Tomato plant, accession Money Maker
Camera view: tilt-top (135 deg); turntable rotation: 180 degrees
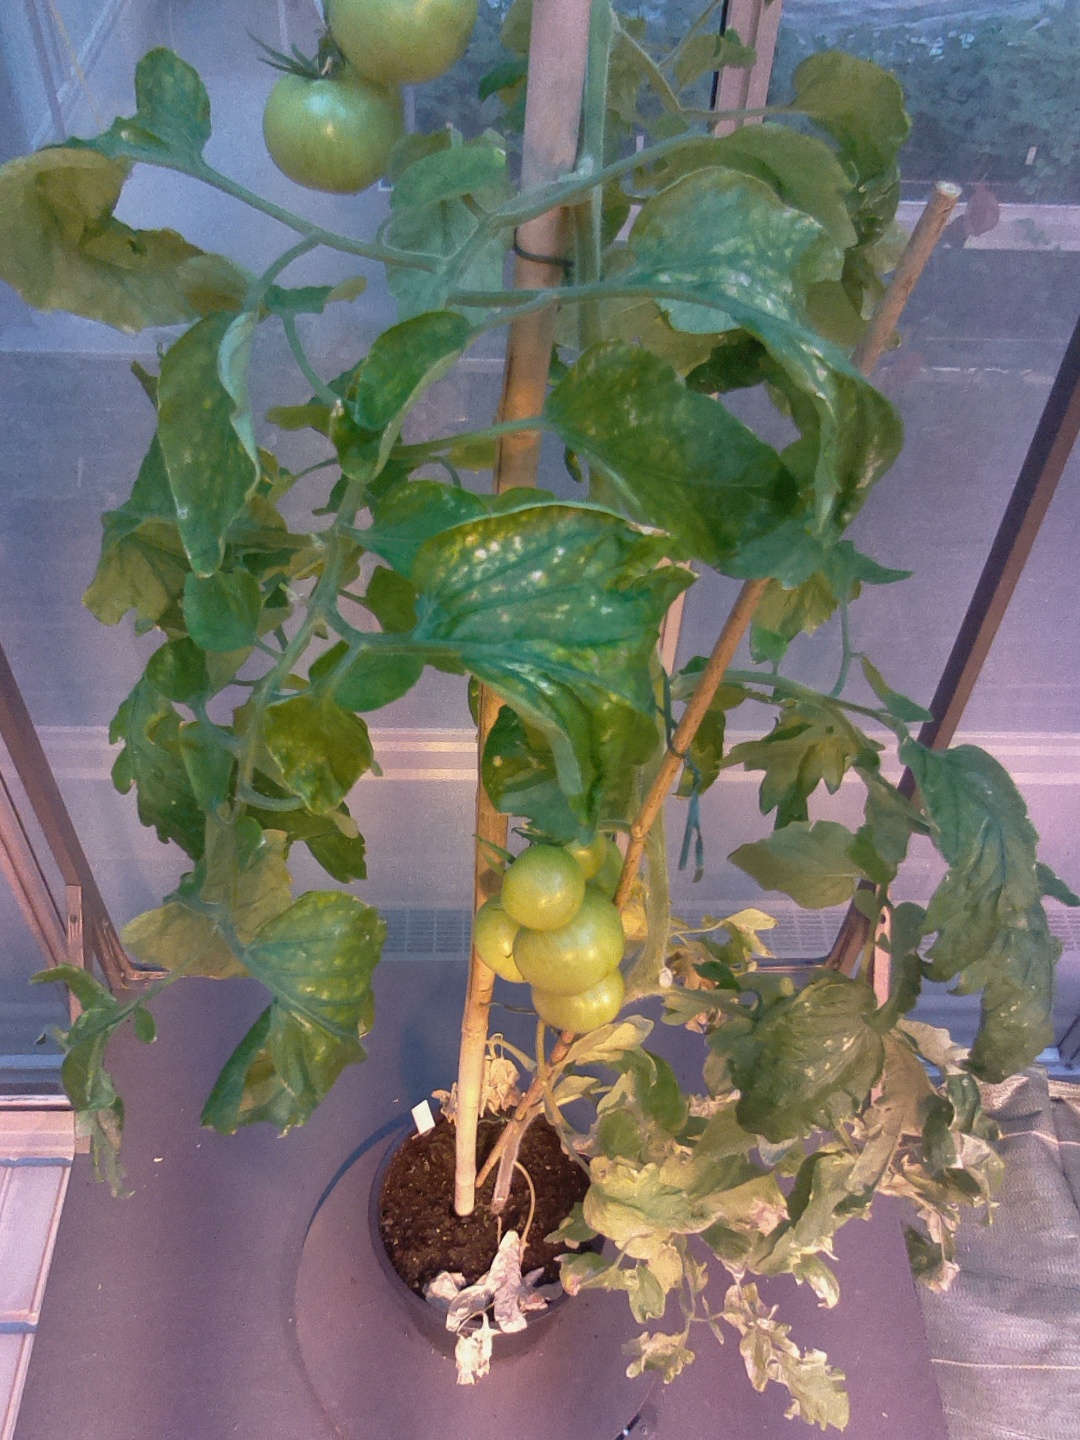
BBCH growth stage 79: 90% -100% of final fruit size